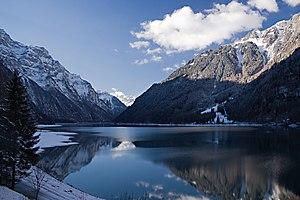
Klöntalersee, canton de Glarus (Suisse). Le niveau de ce lac glaciaire a été rehaussé par la construction d'un barrage hydroélectrique. 日本語: グラールス州(スイス)の自然湖、Klöntalersee Português: O Klöntalersee, um lago natural no cantão de Glarus, Suíça. Română: Klöntalerse, un lac natural din ro:Cantonul Glarus. Svenska: Klöntalersee, en naturlig sjö i kantonen Glarus i östra Schweiz. 中文（简体）‎: 克隆泰尔湖，瑞士境内的一个天然湖泊 中文（繁體）‎: 克隆泰爾湖，瑞士境內的一個天然湖泊
Le canton de Glaris est un canton de Suisse, dont le chef-lieu est Glaris.
Le lac du Klöntal est un lac naturel du canton de Glaris en Suisse.
La Confédération des VIII cantons désigne l'une des étapes de formation de l'ancienne Confédération suisse, la période entre 1332 et le 22 décembre 1481, venant après la Confédération des III cantons et avant la confédération des X cantons.